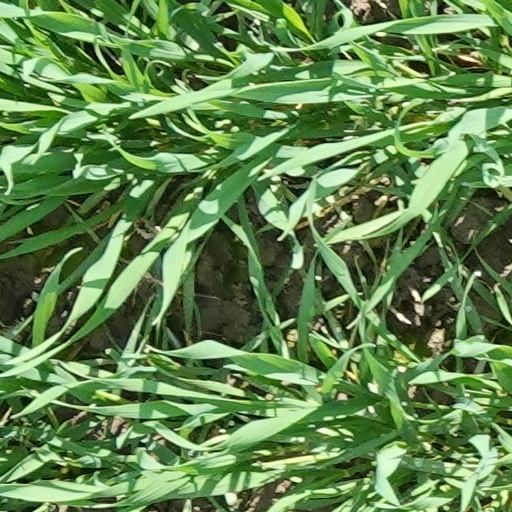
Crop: wheat